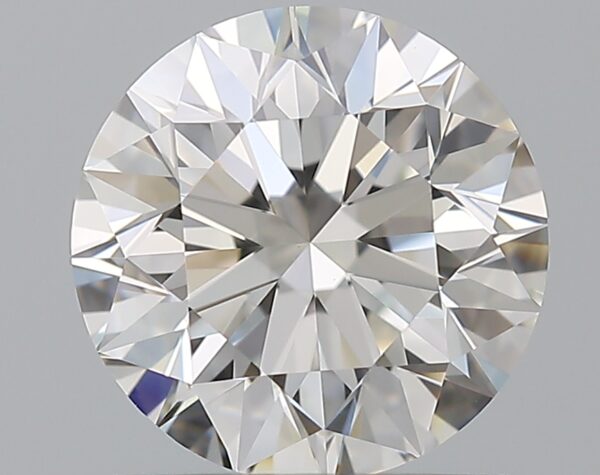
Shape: round
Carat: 1.2
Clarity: VS1
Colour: G
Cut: EX
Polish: EX
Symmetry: EX
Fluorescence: F
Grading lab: GIA
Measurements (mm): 6.71 x 6.76 x 4.26